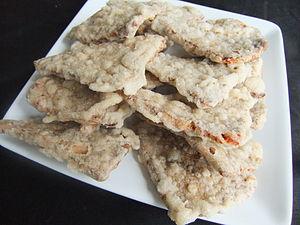
Les kripik ou keripik sont des chips indonésiennes. Il s'agit de fruits séchés, de tubercules, de légumes ou du poisson, plongés dans de l'huile végétale chaude. Les plus populaires sont les kripik singkong et les kripik pisang.